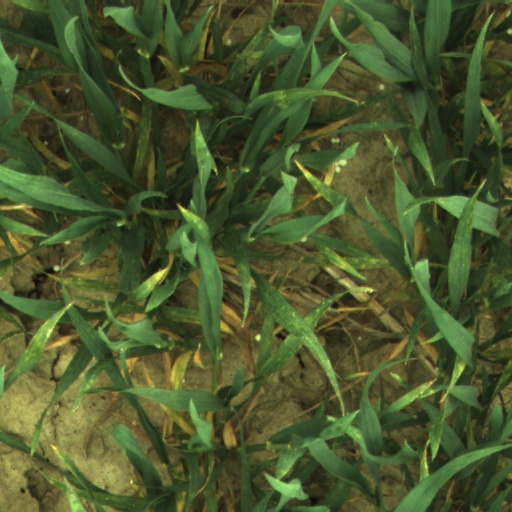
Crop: wheat